Leccinellum rugosiceps

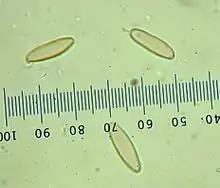
Spores are smooth and spindle shaped.

The spore print color ranges from brown to olive-brown. Spores are spindle shaped, measuring 15–19 long by 5–6 μm. They have a smooth surface, and are inamyloid (i.e., not staining with Melzer's reagent). The cap flesh is bilateral and inamyloid. The cystidia on the pores are present as conspicuous pleuro- and cheilocystidia. The cap cuticle is present as a hymeniform layer. Clamp connections are absent.